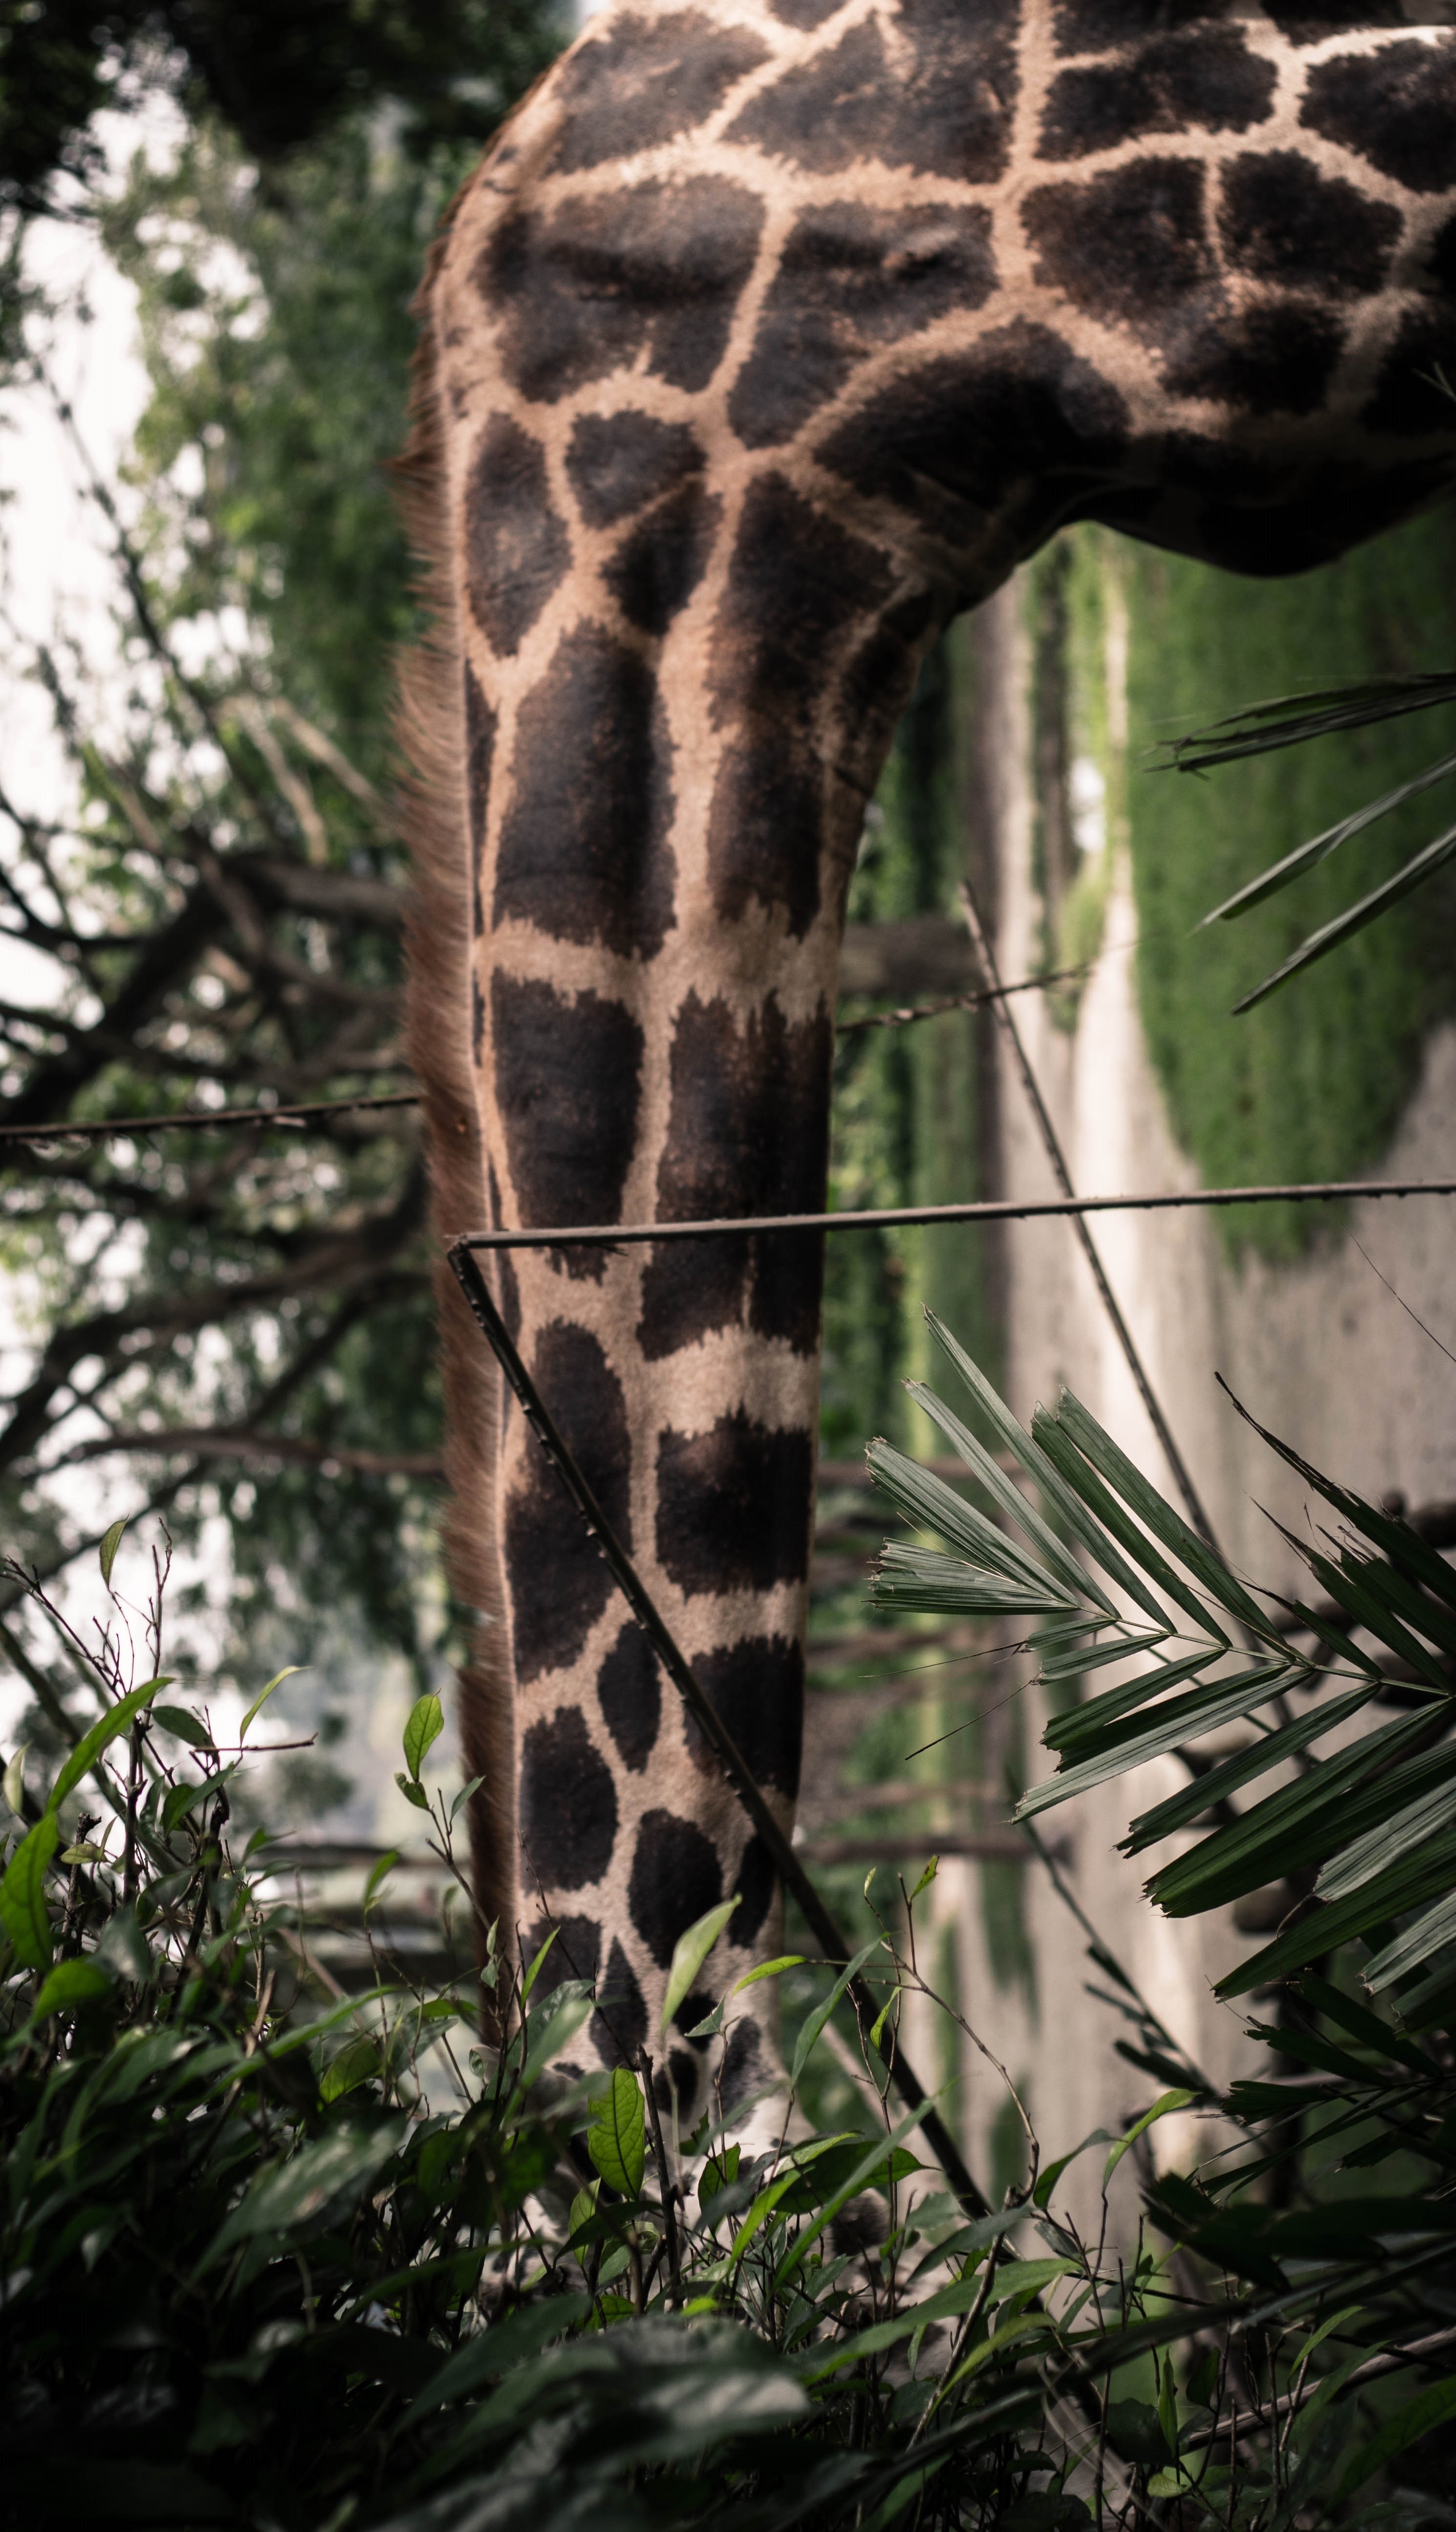
wildlife, zoo, jungle, mammal, fauna, giraffe, vertebrate, giraffidae